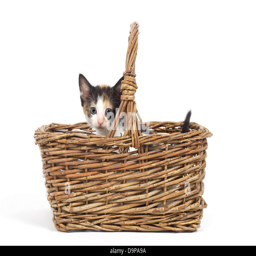
a kitten in a wicker basket